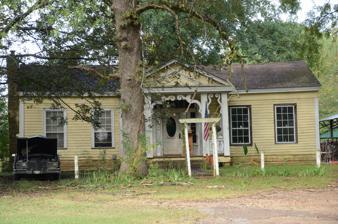
Building: Flavius Holt House
Country: United States of America
Year built: 1877
Historic house in Arkansas, United States United States historic place Flavius Holt House U.S. National Register of Historic Places Location in Arkansas Show map of Arkansas Location in United States Show map of the United States Location Kohler St., Nashville, Arkansas Coordinates 33°57′5″N 93°50′39″W / 33.95139°N 93.84417°W / 33.95139; -93.84417 Area less than one acre Built 1877 ( 1877 ) Architectural style Victorian NRHP reference No. 78000593 Added to NRHP December 1, 1978 The Flavius Holt House is a historic house on Kohler Street in Nashville, Arkansas .  It is a single story wood-frame structure, with a gable roof and a single chimney at the western end. A shed roof addition extends to the rear of the house.  The main entrance is sheltered by an ornately decorated gable-front portico, supported by paired box columns in front, and pilasters at the rear.  Within the gable are paired brackets and a secondary pediment.  There are free-form scrolled brackets adorning the front columns.  The house is known to have been standing when Flavius Holt, a local innkeeper, purchased the property in 1877, and the property is known to be the site of one of the first homes (a log cabin) erected in Nashville in 1836.  Holt operated the property as a tavern and stagecoach rest stop until the arrival of the railroad in 1884 caused a decline in business.  This house is one of the few pre-railroad buildings to survive in Nashville. The house was listed on the National Register of Historic Places in 1978. See also Elbert W. Holt House , built by Holt's nephew on North Main Street National Register of Historic Places listings in Howard County, Arkansas References